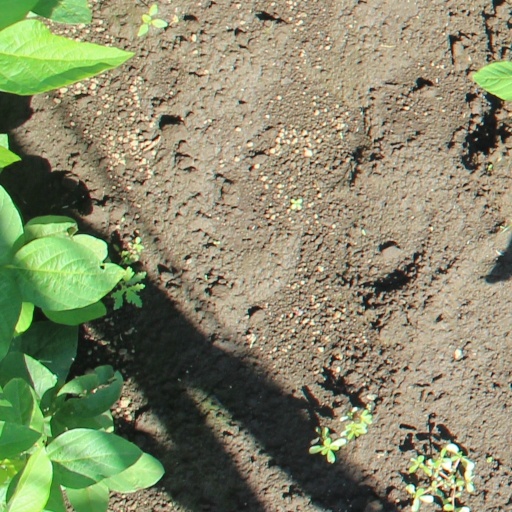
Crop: soybean